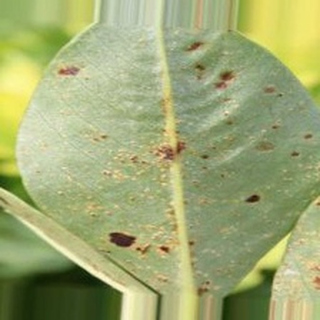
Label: groundnut_rust